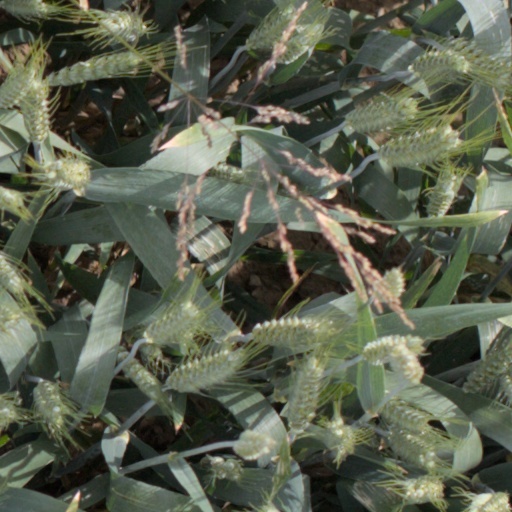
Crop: wheat